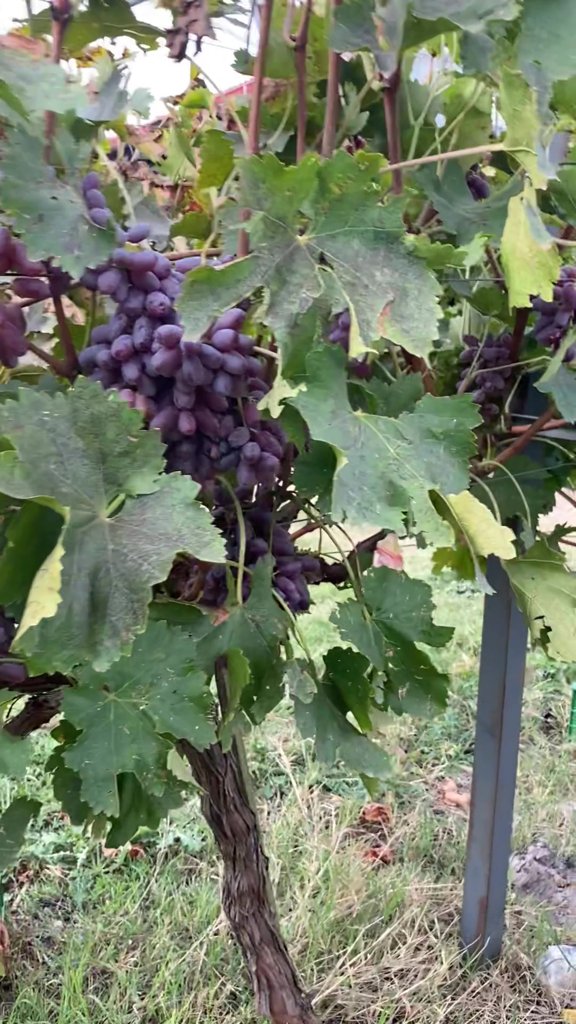
Berries visible: 110
Grape clusters: 6